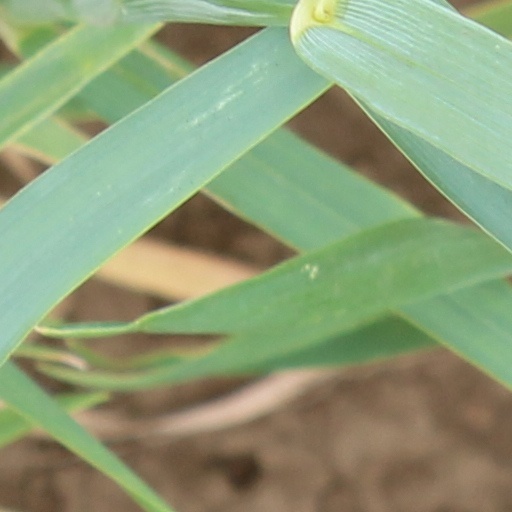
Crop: wheat